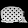
Label: Bag